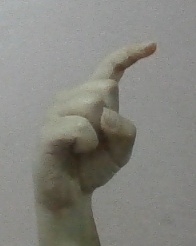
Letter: ra